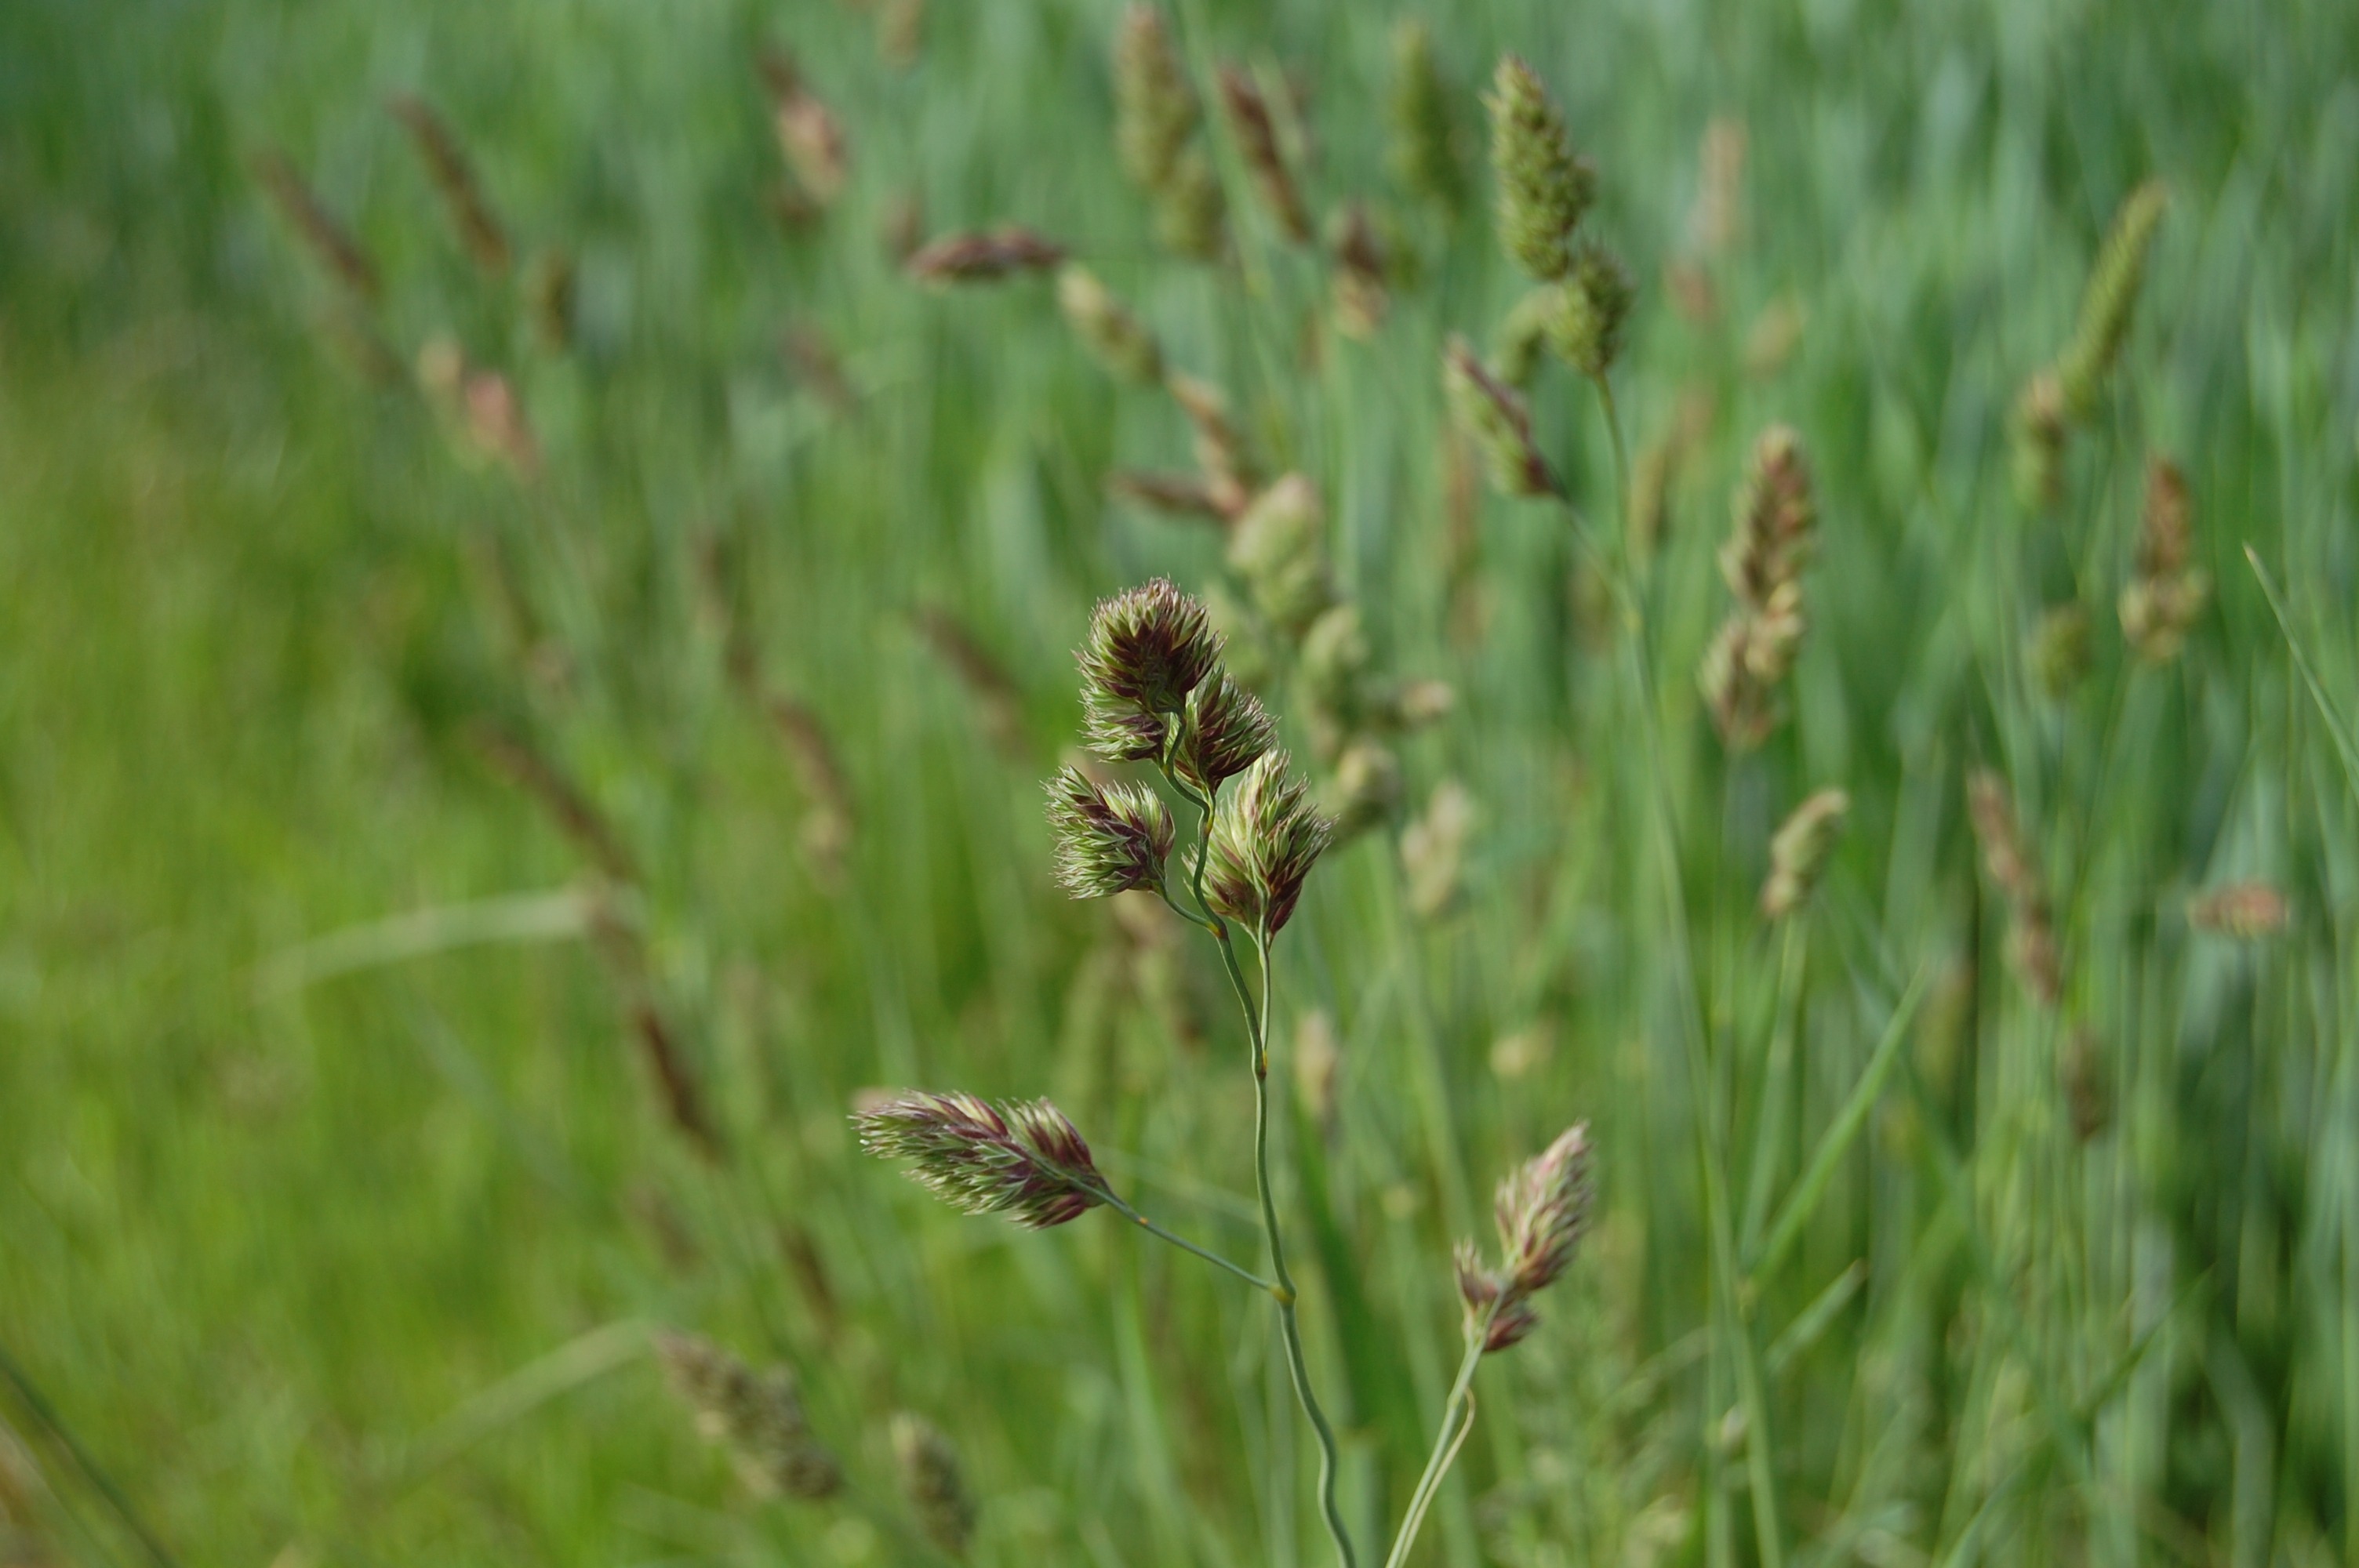
nature, grass, plant, field, lawn, meadow, prairie, leaf, flower, summer, green, crop, macro, botany, agriculture, flora, lavender, wildflower, close up, grassland, hot, cereals, macro photography, flowering plant, grass family, plant stem, land plant, horsetail family